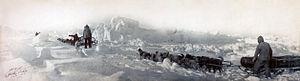
Anthony Fiala est un explorateur américain de l'Arctique. Né à Jersey City, le 19 septembre 1869, il est mort à Brooklyn le 8 avril 1950.
L'expédition arctique Ziegler, aussi connue comme expédition Anthony Fiala est une tentative pour atteindre le Pôle Nord.
William Ziegler est un industriel et homme d'affaires américain, fondateur de la Royal Baking Powder Company et sponsor d’expéditions arctiques.